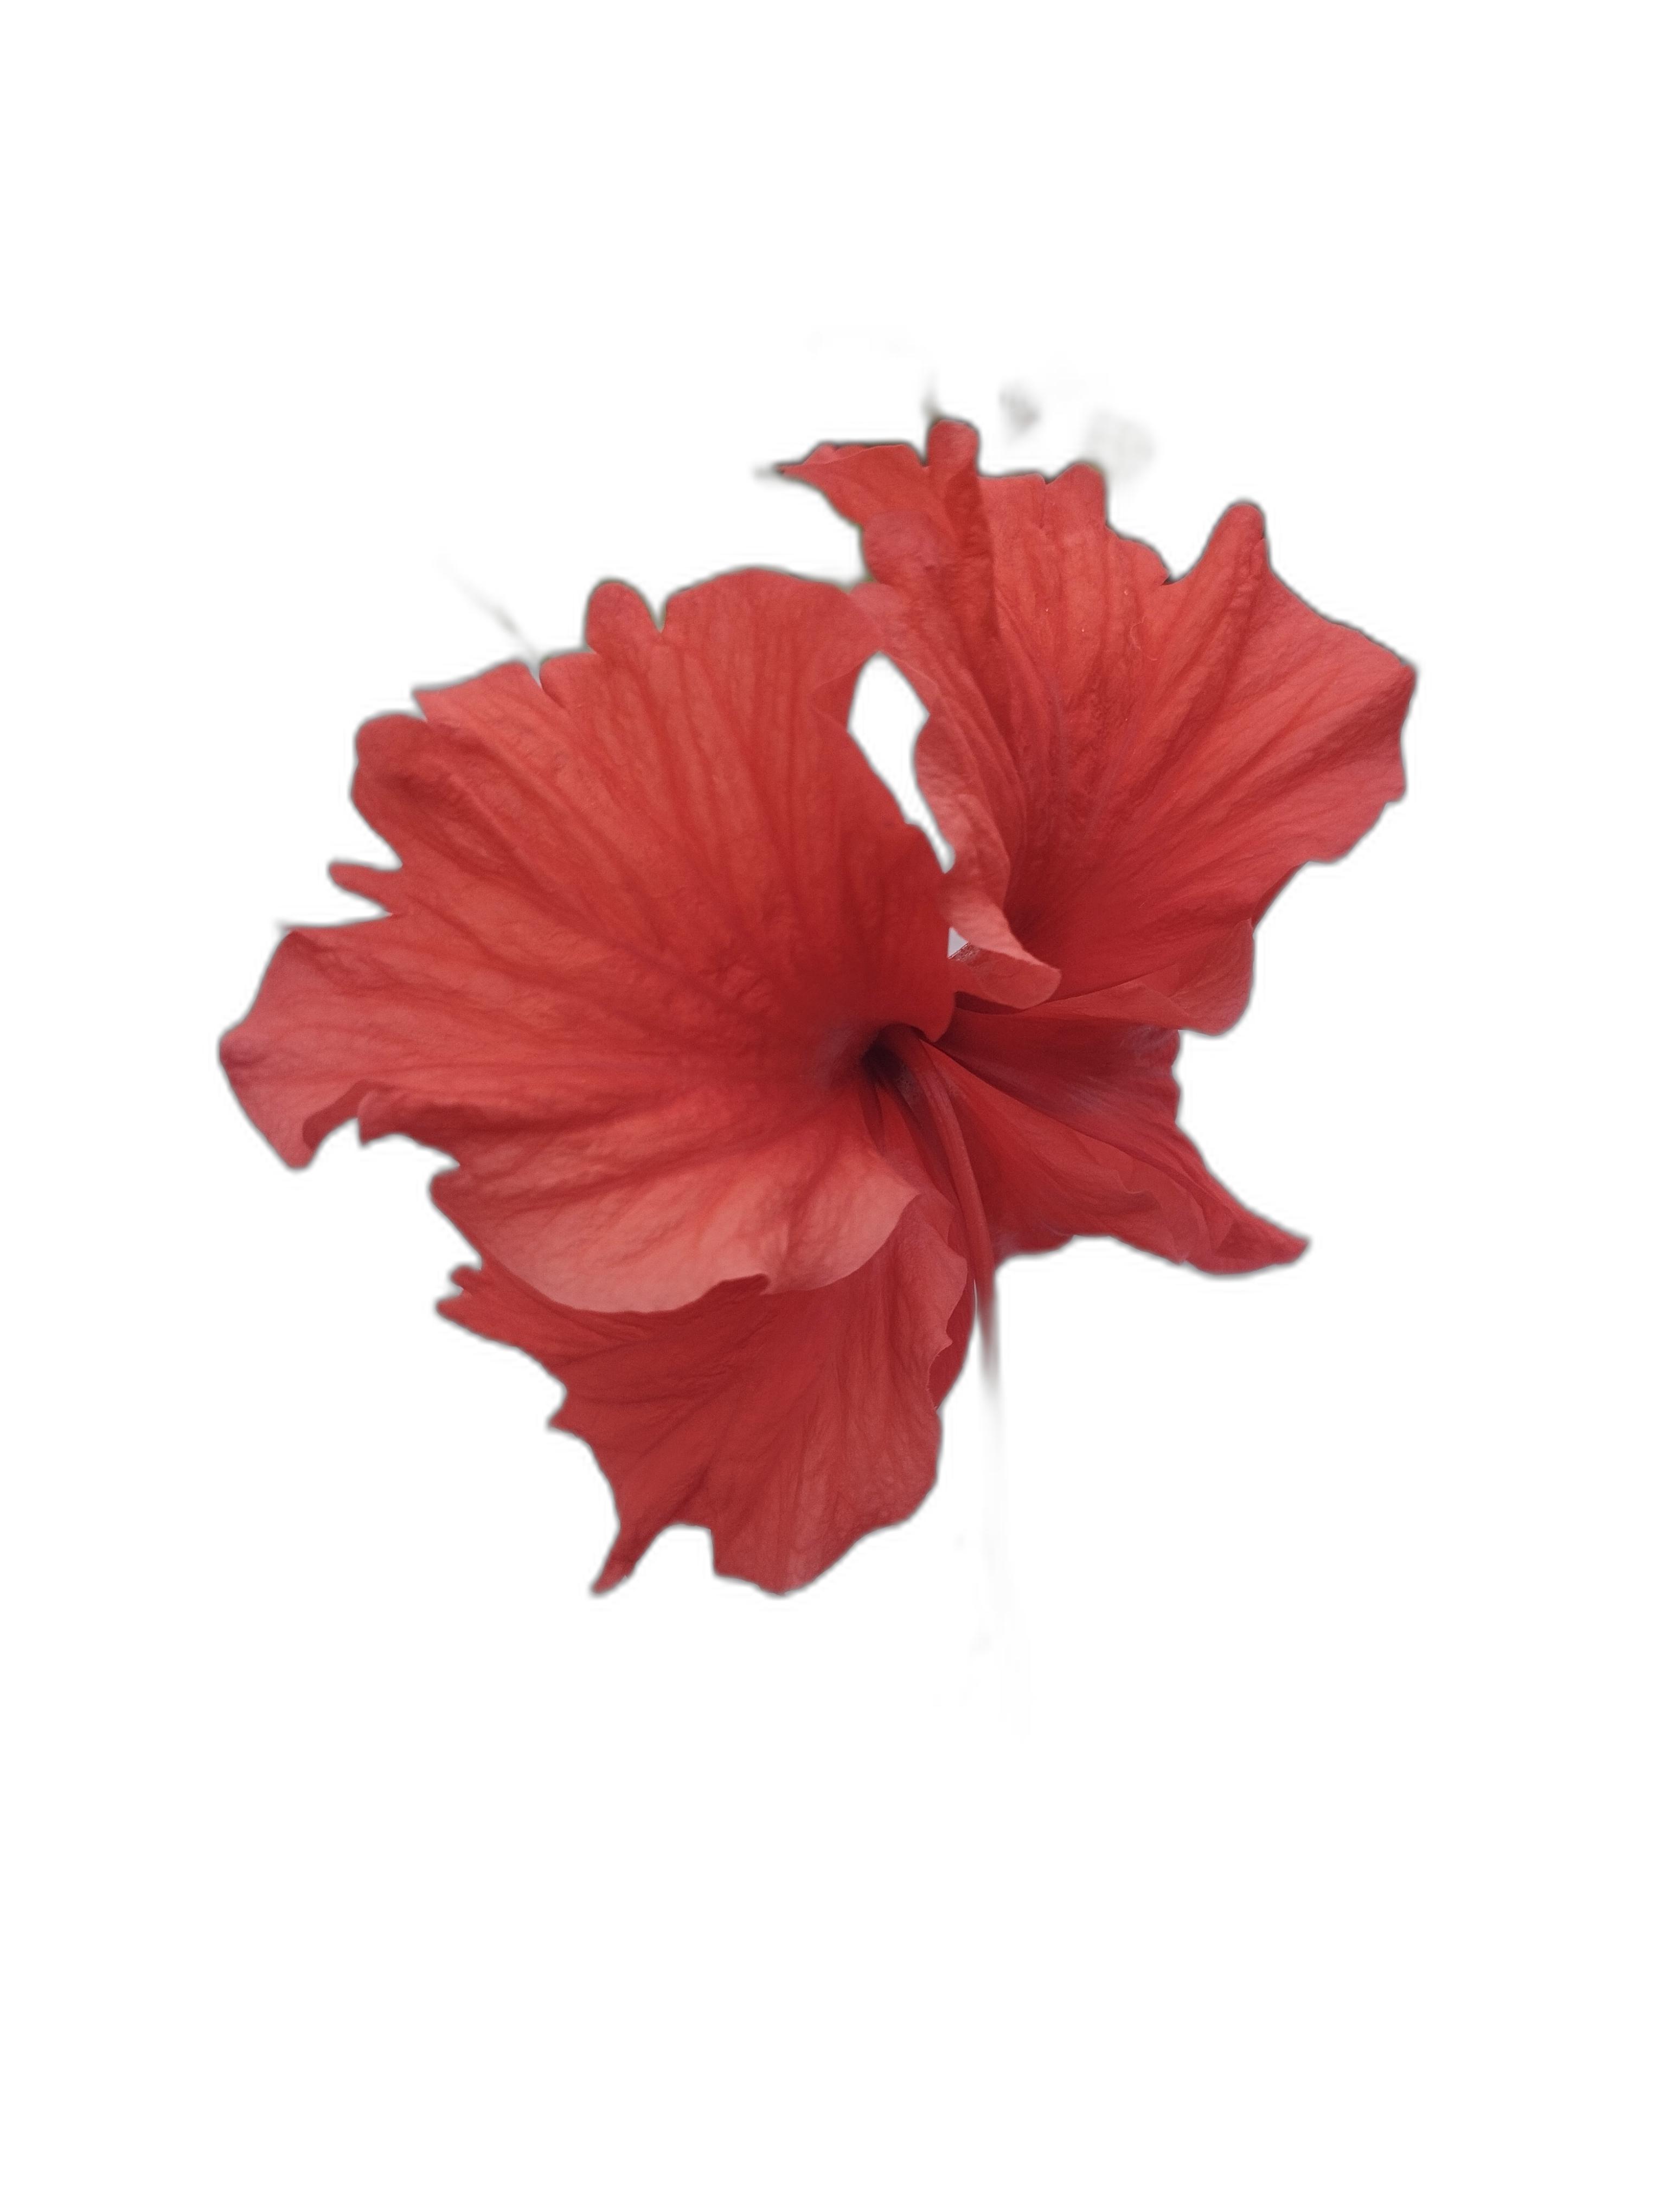
Label: Hibiscus